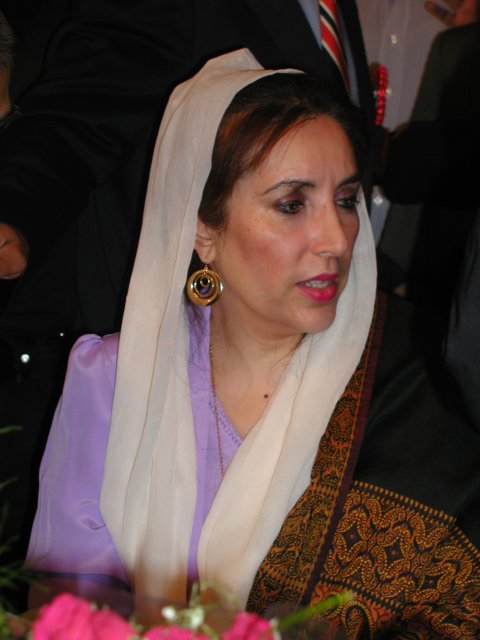
เบนาซีร์ บุตโต

| name = เบนาซีร์ บุตโต
| image = Benazir Bhutto.jpg
| order = นายกรัฐมนตรีปากีสถานคนที่ 11
| president = วาซิม ซัยยาดและฟารูก เลฆารี
| term_start = 18 กรกฎาคม พ.ศ. 2536
| term_end = 5 พฤศจิกายน พ.ศ. 2539
| predecessor = มุฮัมมัด คาน ชูเนโช
| successor = ฆุลาม มุตาฟา ชโทอี
| president2 = ฆุลาม อิสฮัค คาน
| term_start2 = 2 ธันวาคม พ.ศ. 2531
| term_end2 = 6 สิงหาคม พ.ศ. 2533
| predecessor2 = มุฮัมมัด คาน ชูเนโช
| successor2 = ฆุลาม มุตาฟา ชโทอี
| birth_date = 21 มิถุนายน พ.ศ. 2496
| birth_place = การาจี ประเทศปากีสถาน
| death_place = ราวัลปินดี ประเทศปากีสถาน
| party = พรรคประชาชนปากีสถาน
| spouse = อาซีฟ อะลี ซาร์ดารี
| religion = ศาสนาอิสลาม|อิสลาม-ชีอะฮ์
| signature = Benazir Bhutto Signature.svg
| footnotes = |
เบนาซีร์ บุตโต หรือถอดอักษรตามอักษรอินเดีย เพนาชีร ภูตโต(, ; IPA: beːnəziːr bɦʊʈːoː) เป็นอดีตนายกรัฐมนตรีของประเทศปากีสถาน และเป็นนายกรัฐมนตรีหญิงคนแรกของประเทศอิสลาม โดยดำรงตำแหน่ง 2 สมัย ในปี พ.ศ. 2531 - 2533 และ พ.ศ. 2536 - 2539
== ประวัติ ==
นางเบนาซีร์ เกิดเมื่อปี ค.ศ. 1953 เป็นบุตรสาวของซัลฟิการ์ อาลี บุตโต ผู้ก่อตั้งพรรคประชาชนปากีสถาน (พีพีพี) อดีตประธานาธิบดี และนายกรัฐมนตรี ช่วง ค.ศ. 1971 ถึง ค.ศ. 1977 ที่ถูกรัฐประหารและประหารชีวิตโดยนายพลโมฮัมหมัด เซีย อุล ฮัก
เธอลี้ภัยไปยังสหราชอาณาจักรใน ค.ศ. 1984 และได้ตั้งที่ทำการพรรคประชาชนปากีสถาน (Pakistan's People's Party – PPP) และขึ้นทำหน้าที่ผู้นำพรรคแทนนางเบกุม นุสรัต บุตโต แม่ของเธอ
บุตโตเดินทางกลับสู่ปากีสถานใน ค.ศ. 1986 และชนะการเลือกตั้งและเพียงสองปีหลังจากนั้น เธอก็กลายเป็นผู้หญิงคนแรกที่ดำรงตำแหน่งนายกรัฐมนตรีของปากีสถาน ด้วยวัย 35 ปี
นางเบนาซีร์ สำเร็จการศึกษาทางด้านรัฐศาสตร์จากมหาวิทยาลัยฮาร์วาร์ดและมหาวิทยาลัยออกซฟอร์ด สมรสกับอาซิฟ อาลี ซาร์ดารี
== การเมือง ==
บุตโตกลับเข้าปากีสถานในปี ค.ศ. 1977 และกลายเป็นผู้นำพรรคพีพีพี หลังจากบิดาถูกประหารชีวิตในปี 1979 เธอเป็นนายกรัฐมนตรีสมัยแรกจากการเลือกตั้งในปี ค.ศ. 1988 จนกระทั่งปี ค.ศ. 1990 ก็ถูกสั่งถอดถอนด้วยข้อหาคอร์รัปชั่น แต่กลับมาเป็นนายกรัฐมนตรีสมัยสองอีกครั้งในปี ค.ศ. 1993 หลังจากนาวาซ ชารีฟ ถูกบังคับให้ลาออกภายหลังทะเลาะกับประธานาธิบดี ปี ค.ศ. 1999 บุตโตและอาซิฟ อาลี ซาร์ดารี ผู้เป็นสามี ถูกตัดสินจำคุกเป็นเวลา 5 ปี และปรับเงินจำนวน 8 ล้าน 6 แสนดอลลาร์สหรัฐ ด้วยข้อหารับเงินจากบริษัทสัญชาติสวิสเพื่อติดสินบนในการหลบเลี่ยงภาษี ศาลสูงกลับคำพิพากษาของศาลชั้นต้นในเวลาต่อมา และตัวเธอเองยืนยันว่าข้อกล่าวหาต่าง ๆ ถูกสร้างขึ้นโดยฝ่ายตรงข้าม ภาพลักษณ์ของเธอในฐานะผู้นำฝ่ายประชาธิปไตยถูกโจมตีด้วยข้อหาคอร์รัปชั่นและฟอกเงิน แต่การเคลื่อนไหวของฝ่ายต่อต้านประธานาธิบดีก็มีส่วนผลักดันเธอไปสู่ตำแหน่งผู้นำฝ่ายค้าน เธอถูกวิพากษ์วิจารณ์ว่าเป็นสัญลักษณ์ของการขาดธรรมาภิบาลและเล่นการเมืองเพื่อตอบสนองตัวเอง
บุตโตลี้ภัยการเมืองอยู่ในดูไบตั้งแต่ปี ค.ศ. 1998 และเดินทางกลับสู่ปากีสถานเพื่อรณรงค์หาเสียงเมื่อวันที่ 18 ตุลาคม ค.ศ. 2007 เพื่อลงแข่งขันในสนามเลือกตั้งที่จะมีขึ้นในปีหน้า โดยหวังดำรงตำแหน่งนายกรัฐมนตรีเป็นสมัยที่ 3
ก่อนที่บุตโตจะเดินทางกลับสู่ปากีสถาน เปอร์เวซ มูชาร์ราฟ ประธานาธิบดีได้ลงนามนิรโทษกรรมบรรดานักการเมือง เพื่อเปิดทางให้กับการเจรจาจัดสรรอำนาจกับนางบุตโต เมื่อมูชาร์ราฟประกาศภาวะฉุกเฉิน แรงกดดันก็ตกอยู่แก่ฝ่ายนางบุตโต และทำให้ความสัมพันธ์ระหว่างนางในฐานะผู้นำฝ่ายค้านและมูชาร์ราฟตกอยู่ภายใต้ภาวะตึงเครียด
ภายใต้กฎหมายสถานการณ์ฉุกเฉิน เธอประณามการปราบปรามสื่ออย่างรุนแรงของมูชาร์ราฟ ทั้งประกาศด้วยว่า จะไม่มีทางทำงานร่วมกับนายมูชาร์ราฟเด็ดขาด อีกทั้งประกาศว่าต้องการโค่นอำนาจของนายมูชาร์ราฟลงจากตำแหน่งผู้นำกองทัพ และประธานาธิบดีตามลำดับ
หลังยืนยันว่าจะไม่ทำข้อตกลงร่วมกับมูชาร์ราฟ เธอหันมาจับมือกับศัตรูทางการเมืองอันยาวนานกับนาวาซ ชาร์รีฟ อดีตนายกรัฐมนตรีที่ถูกโค่นอำนาจลงโดยมูชาร์ราฟ
หลังลี้ภัยในต่างประเทศถึง 8 ปี ในวันที่ 18 ตุลาคม เมื่อเบนาซีร์ บุตโต เดินทางกลับสู่มาตุภูมิเพื่อจะรณรงค์หาเสียงเพื่อขึ้นดำรงตำแหน่งนายกรัฐมนตรีเป็นสมัยที่ 3 เธอได้รับการต้อนรับอย่างล้นหลามจากประชาชนเรือนแสนกลางกรุงการาจี ซึ่งสนับสนุนพรรคประชาชนปากีสถาน ซึ่งเป็นพรรคการเมืองที่เธอดำรงตำแหน่งหัวหน้าพรรค แต่มันก็จบลงด้วยโศกนาฏกรรมที่มีผู้เสียชีวิตทั้งสิ้น 139 คน เธอไม่ได้รับบาดเจ็บในครั้งนั้น แต่ 27 ธันวาคม คือวันปฏิบัติการที่มีชีวิตของเธอเป็นเป้าหมาย บรรลุผล และเธอต้องจบชีวิตลง หลังเกิดเหตุมือระเบิดพลีชีพ ระหว่างการหาเสียงที่เมืองราวัลพินดี และเธอถูกยิงเข้าที่ลำคอ ทำเนียบขาวสงสัยบึ้มฆ่า “บุตโต” ใช้ยุทธวิธีอัลกออิดะห์-ชารีฟเร้าประท้วงทั่วประเทศ
== ทายาททางการเมือง ==
หลังการเสียชีวิตของนางเบนาซีร์ พรรคพีพีพีได้เลือกนายอาซิฟ อาลี ซาร์ดารี สามีของนางเป็นหัวหน้าพรรคคนใหม่ แต่นายซาร์ดารีปฏิเสธ และเสนอให้นายบิลาวัล บุตโต ซาร์ดารี บุตรชายเป็นผู้รับตำแหน่งแทน โดยเขาจะทำหน้าที่เป็นผู้ปฏิบัติงานแทนหัวหน้าพรรค จนกระทั่งนายบิลาวัล บุตโต ซาร์ดารี จบการศึกษาปริญญาตรีจากมหาวิทยาลัยออกซฟอร์ด ประเทศอังกฤษ ในปี พ.ศ. 2553
== อ้างอิง ==
== ดูเพิ่ม ==
* การลอบสังหารเบนาซีร์ บุตโต
หมวดหมู่:นายกรัฐมนตรีปากีสถาน
หมวดหมู่:นายกรัฐมนตรีสตรี
หมวดหมู่:มุสลิมชาวปากีสถาน
หมวดหมู่:บุคคลที่ถูกลอบสังหาร
หมวดหมู่:เสียชีวิตจากวัตถุระเบิด
หมวดหมู่:มุสลิมนิกายชีอะฮ์
หมวดหมู่:บุคคลจากมหาวิทยาลัยฮาร์วาร์ด
หมวดหมู่:บุคคลจากมหาวิทยาลัยออกซฟอร์ด
หมวดหมู่:ผู้รอดชีวิตจากการลอบสังหาร
หมวดหมู่:บุคคลจากการาจี